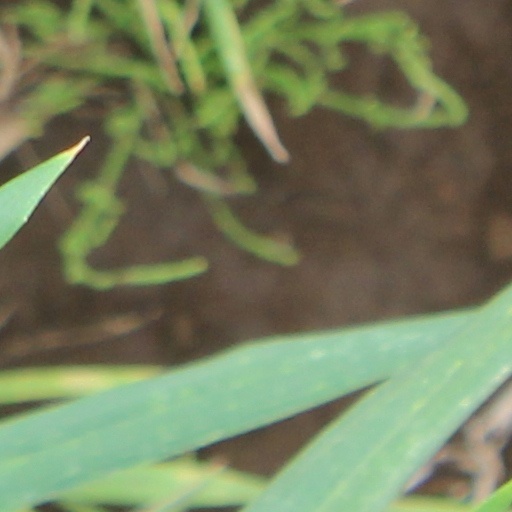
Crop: wheat